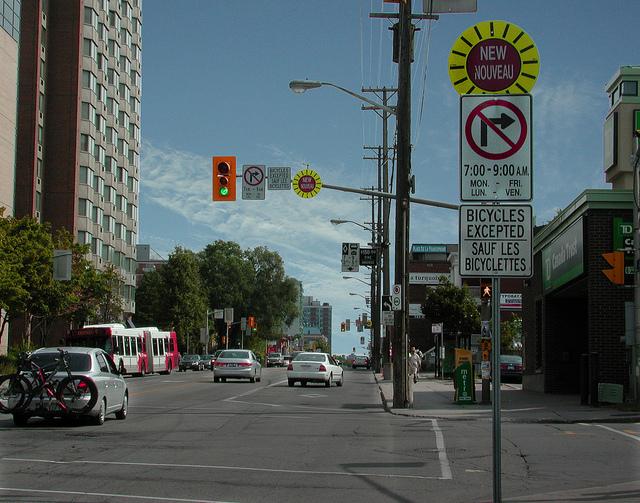
A street corner with a light in front of it.